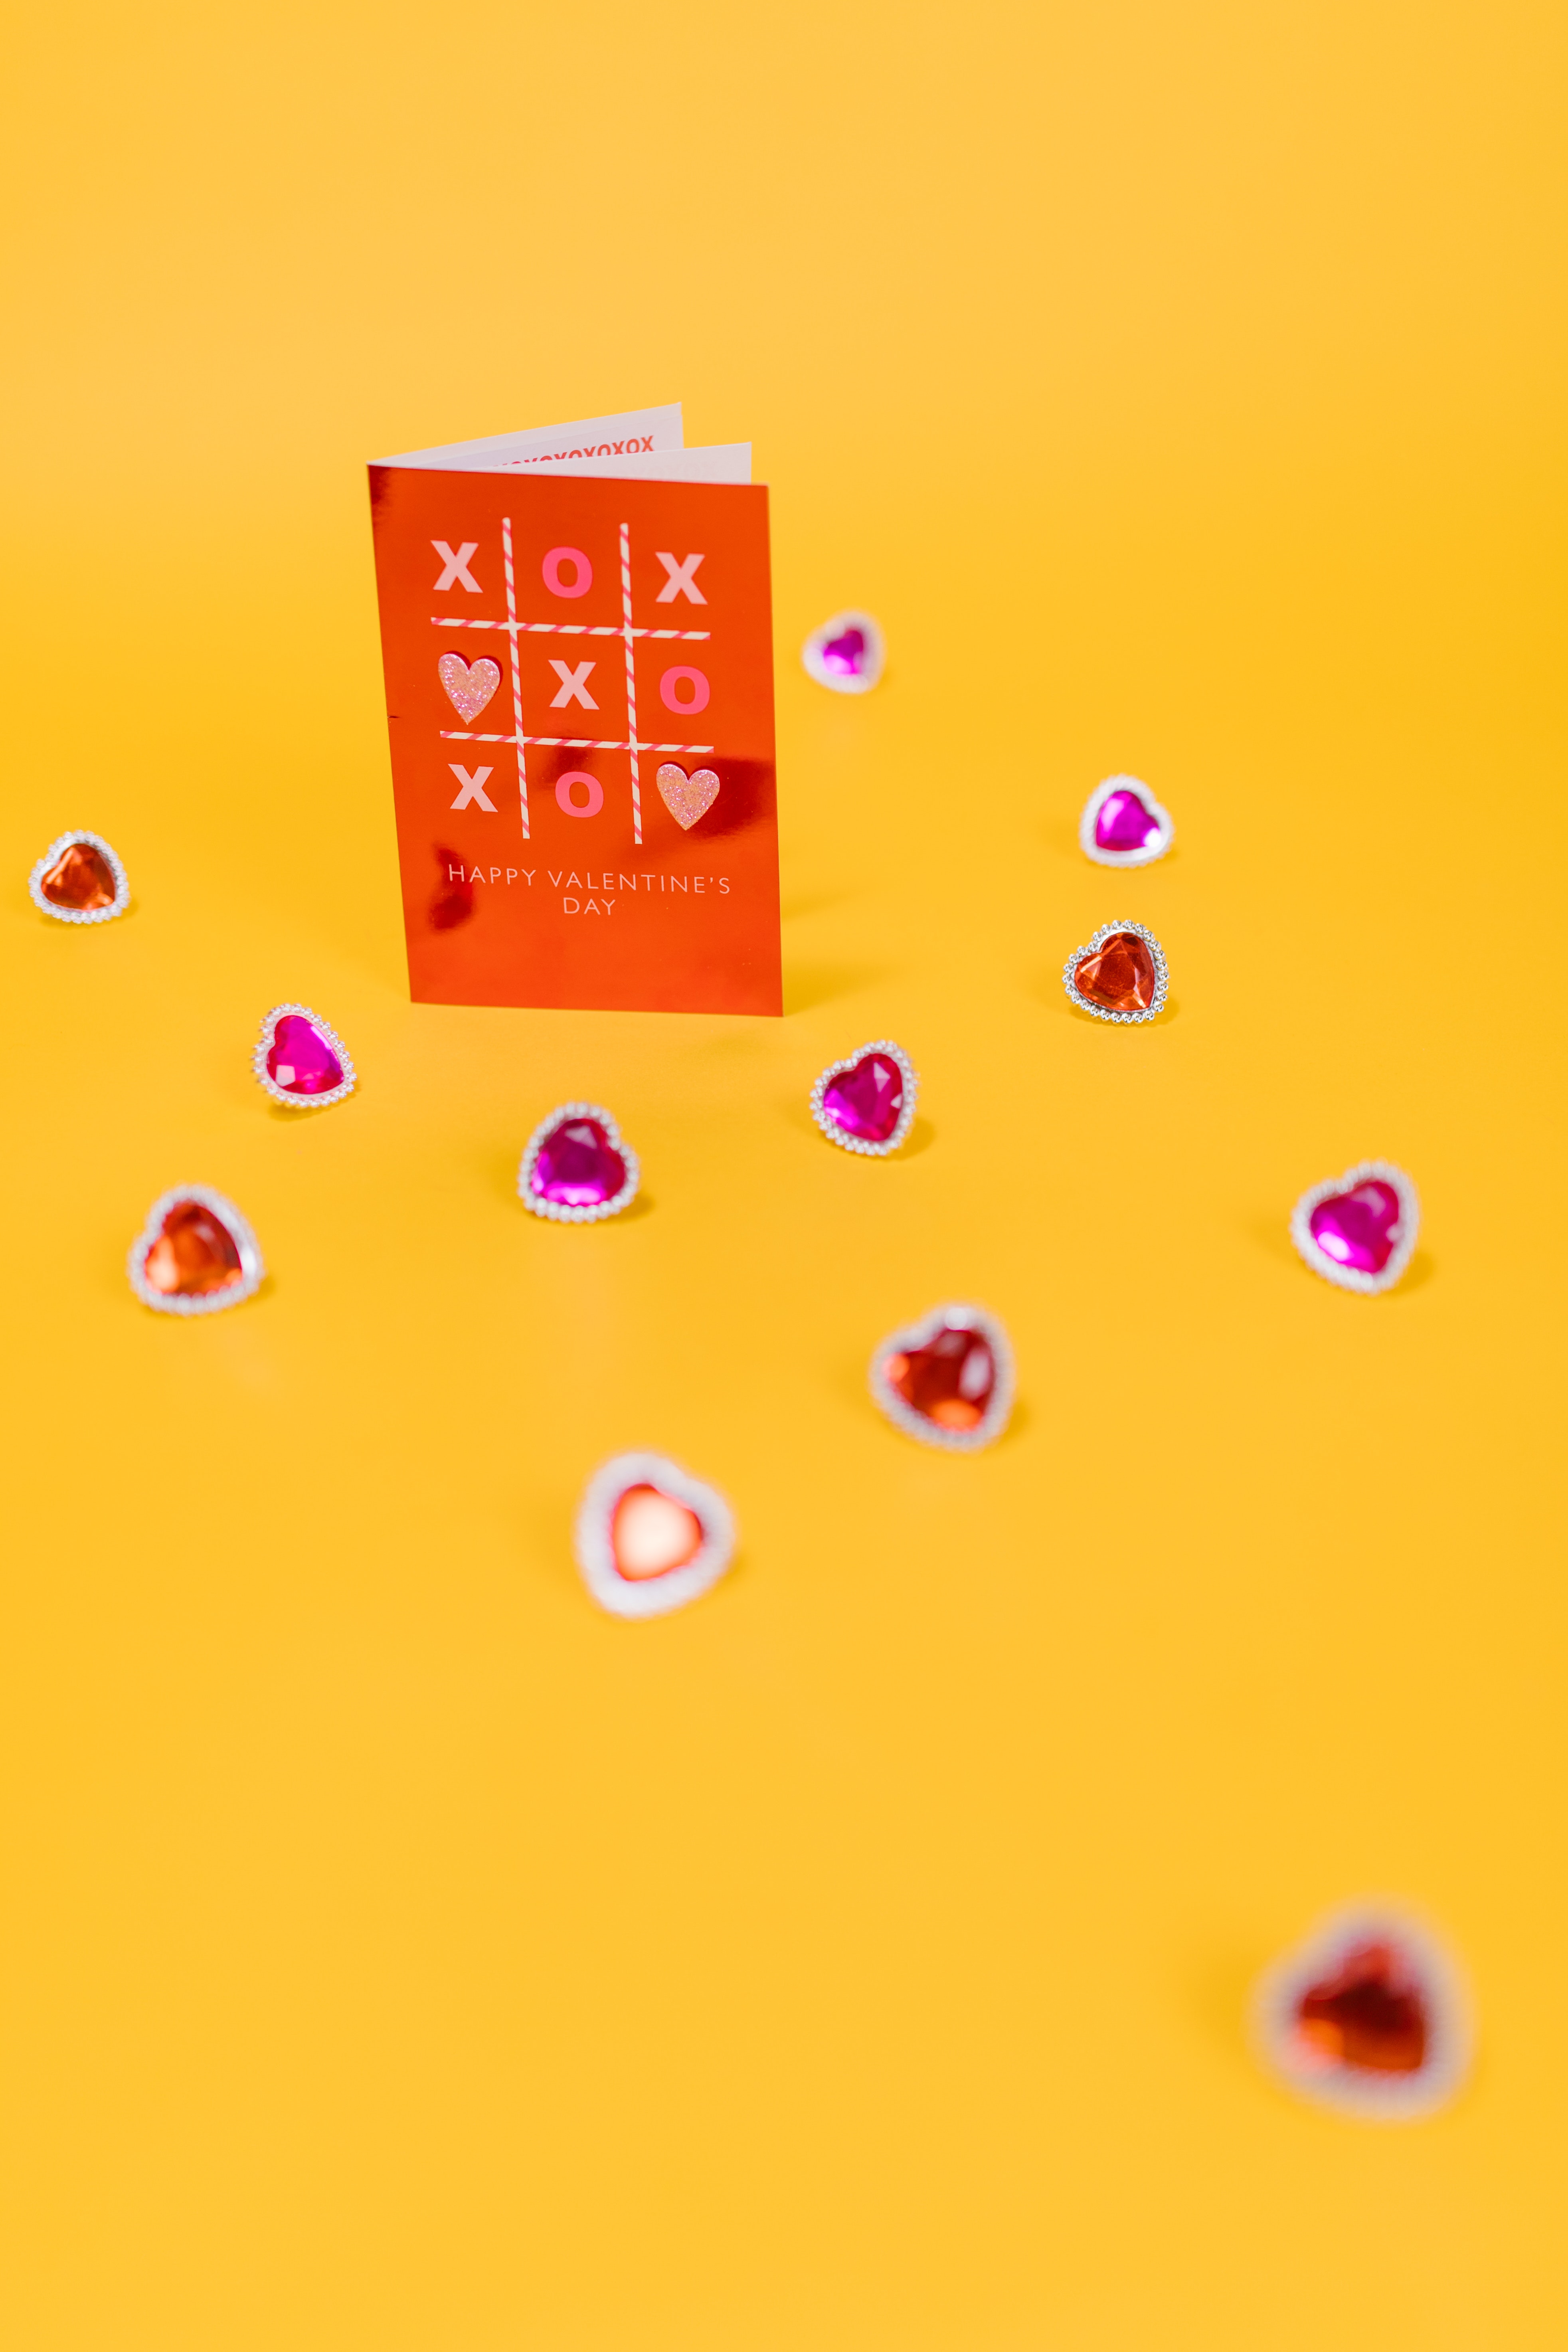
valentine, rectangle, font, magenta, circle, indoor games and sports, recreation, games, graphics, number, carmine, logo, graphic design, art, clock, room, liquid, brand